Minnie Two Shoes

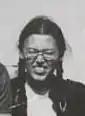
Two Shoes in 1971 at age 21

Minnie Two Shoes (March 24, 1950 – April 9, 2010) was a publicist for the American Indian Movement from 1970 to 1976 and worked most of her life in journalism and advancing Native American people and causes.